Demetrius II Nicator

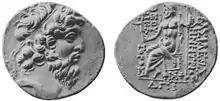
Coin of Demetrius II Nicator, showing the king with a beard and diadem. The reverse shows Zeus bearing Nike. The Greek inscription reads: ΒΑΣΙΛΕΩΣ ΔΗΜΗΤΡΙΟΥ ΘΕΟΥ ΝΙΚΑΤΟΡΟΣ, "Basileōs Dēmētriou Theou Nikatoros", "of God King Demetrius, the Victor."

Mithridates I, king of Parthia had taken advantage of the conflict between Demetrius and Tryphon to seize control of Susa and Elymais in 144 and of Mesopotamia in mid-141 BC. In 139/8, Demetrius journeyed east to reclaim these territories from the Parthians. As late as 140 vassal rulers of Persis, Elam, and even Bactria sent auxiliary troops (mostly persians and babylonians) to support Demetrius II in his war against the Parthians.